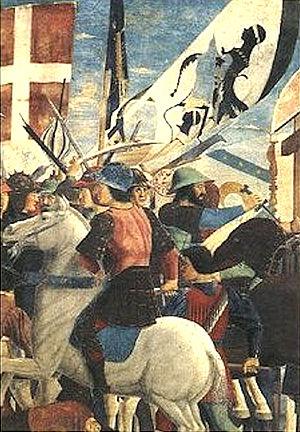
La conquête de la Corse de 1553 réalisée pour le compte de la France, eut lieu lorsque les forces françaises, alliées aux ottomans et exilés corses, s'emparèrent de l'île de Corse aux dépens des Génois.